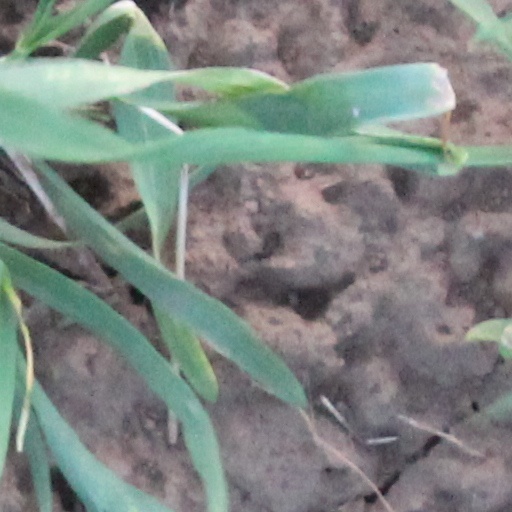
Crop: wheat